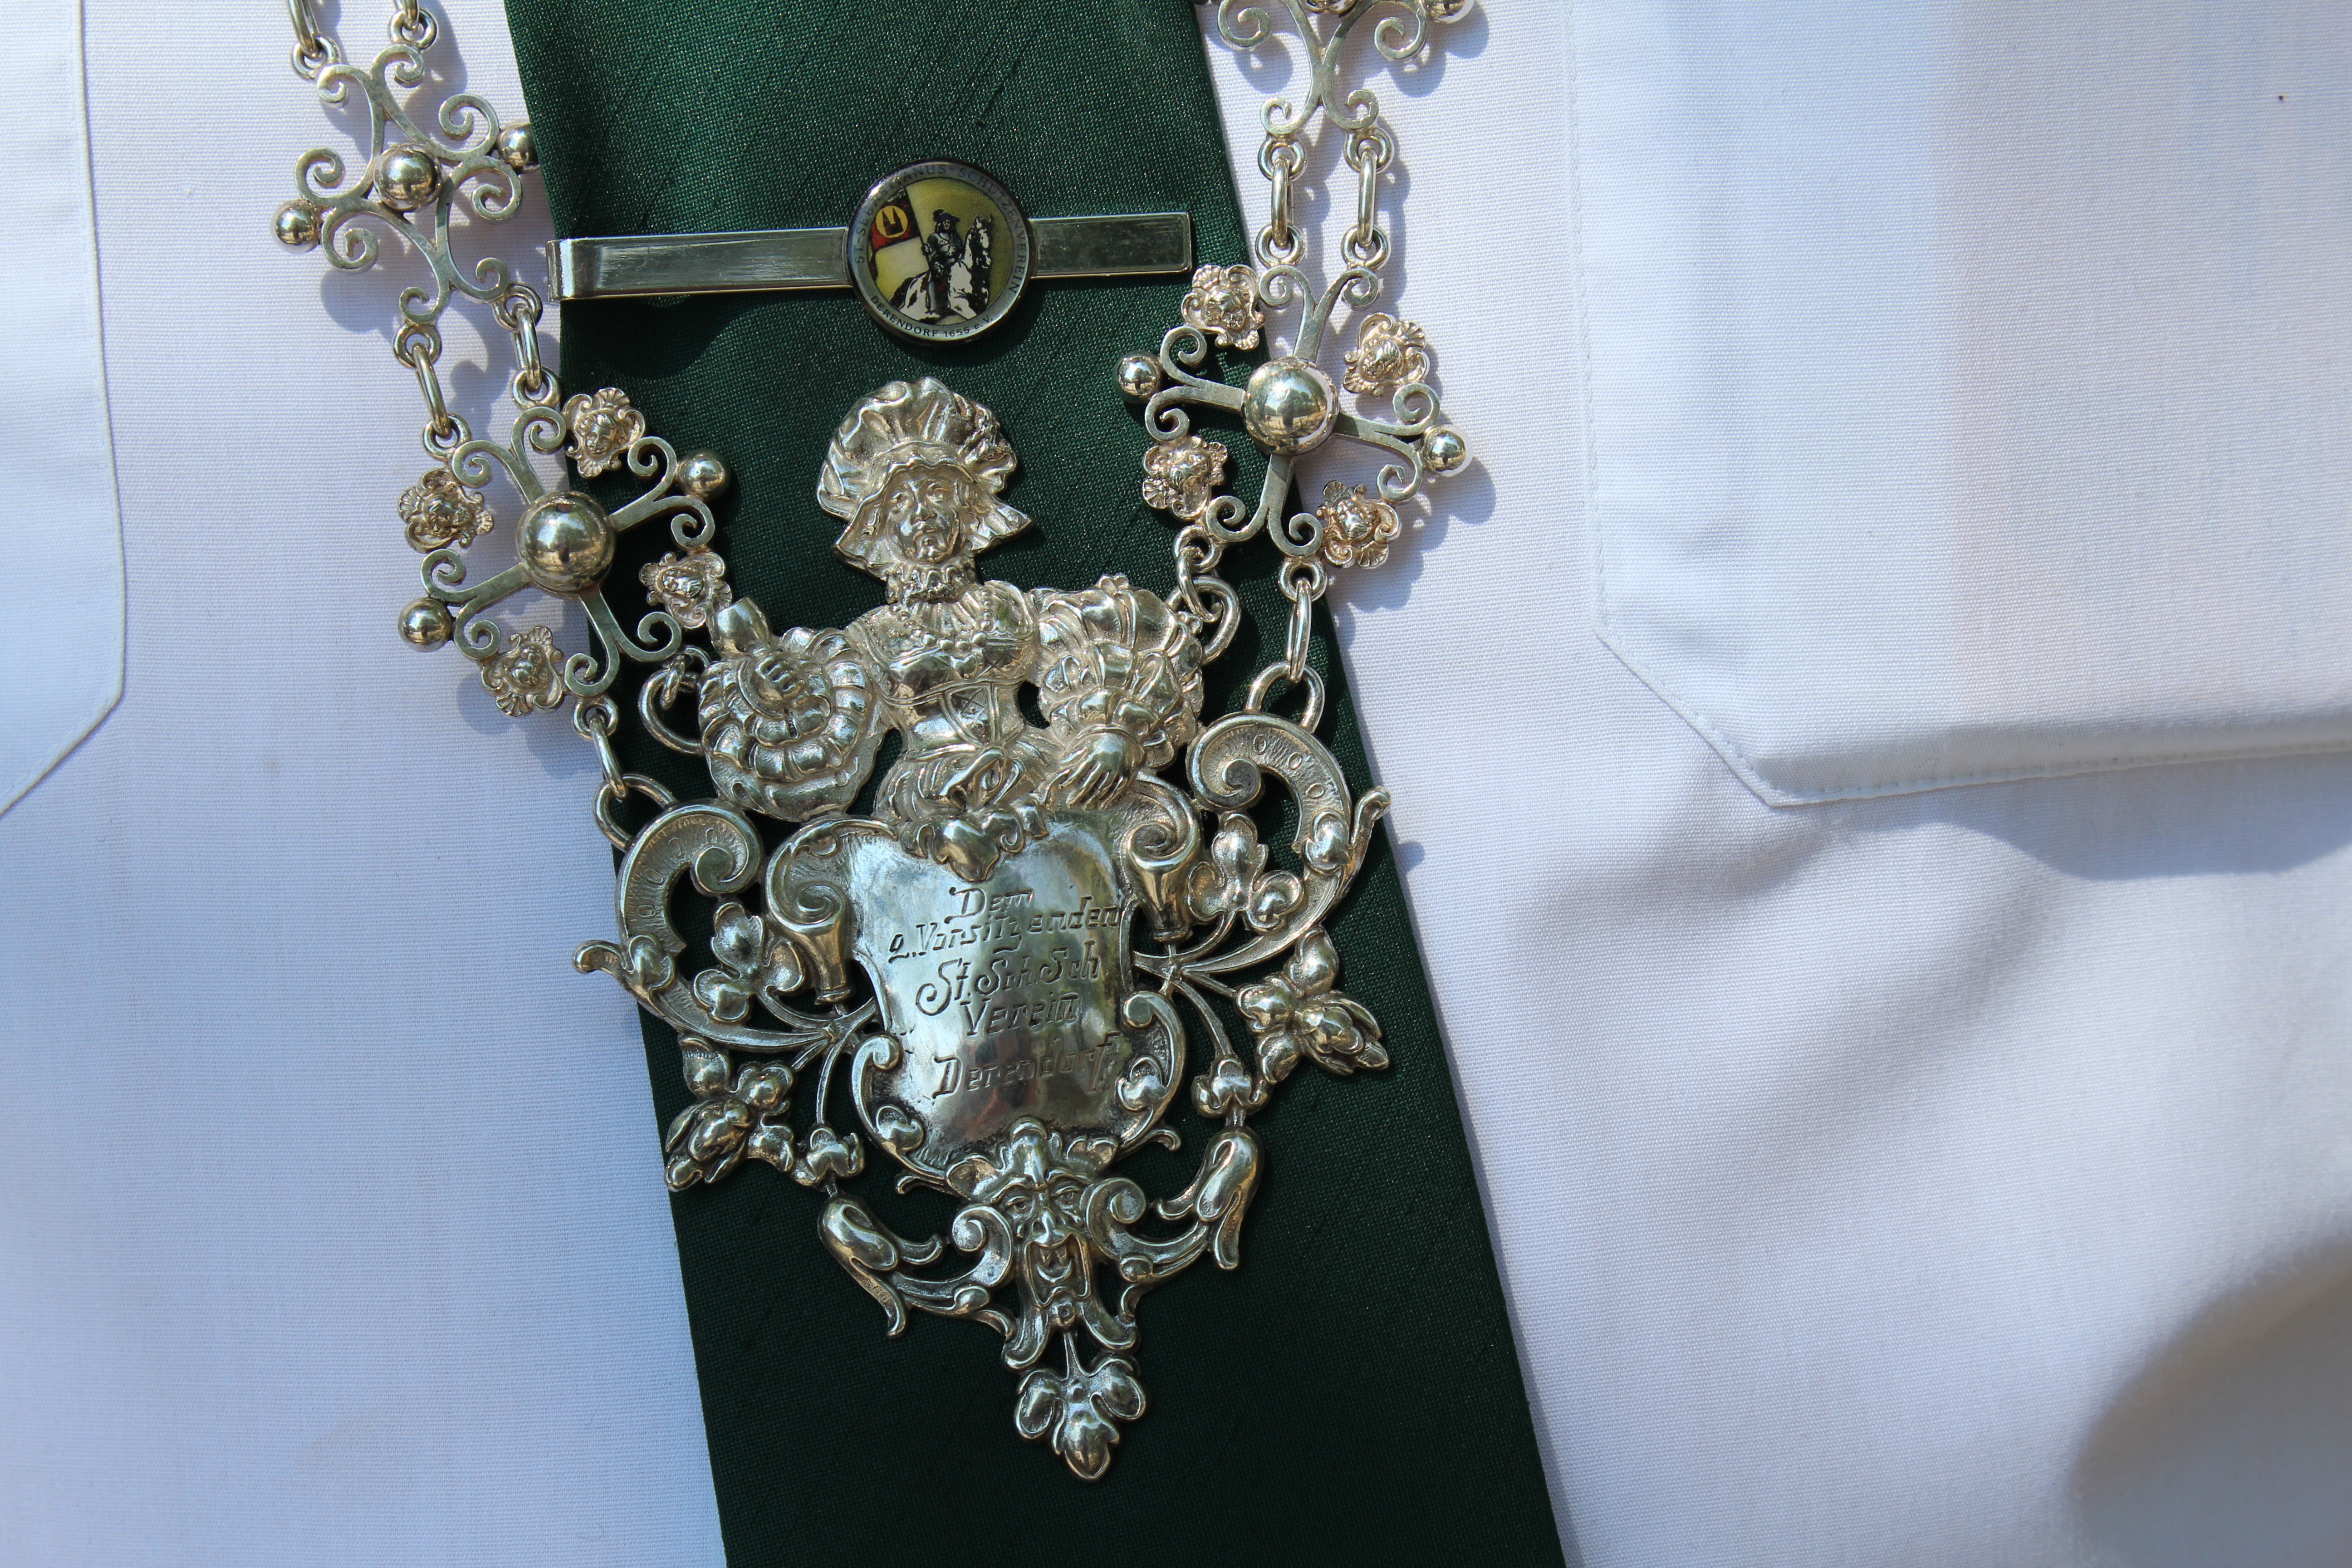
chain, metal, necklace, bracelet, jewellery, silver, shooting club, board of directors, protect head, d sseldorf chelios badge, fashion accessory